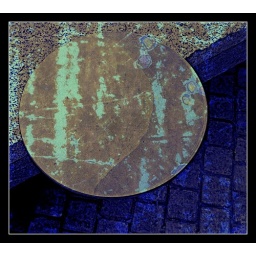
a stone table and bench seen outside the new Atrium building in downtown Victoria, BCthe textured version